Mitsubishi Diamante

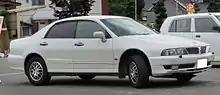
2002–2005 Mitsubishi Diamante 25V sedan (Japan)

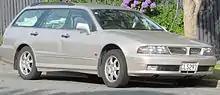
1998 Mitsubishi Diamante wagon

The second generation of the Diamante was introduced to the Japanese market in January 1995. The Sigma variant was eliminated and not renewed for a second generation, due to poor sales in Japan; after a strong start most Sigmas sold had become taxis and patrol cars.